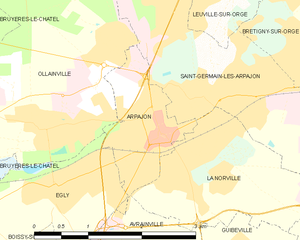
Carte des communes françaises Arpajon